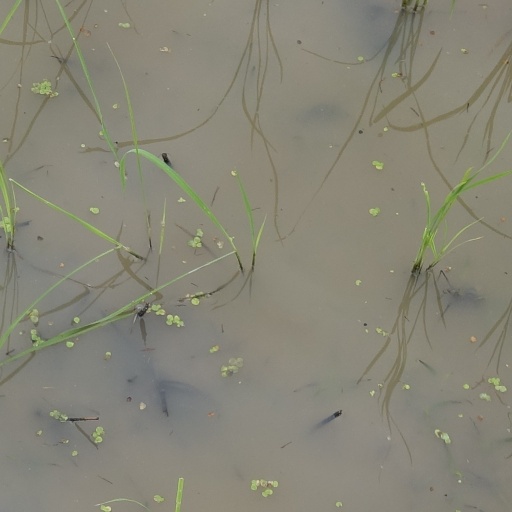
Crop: rice